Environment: real
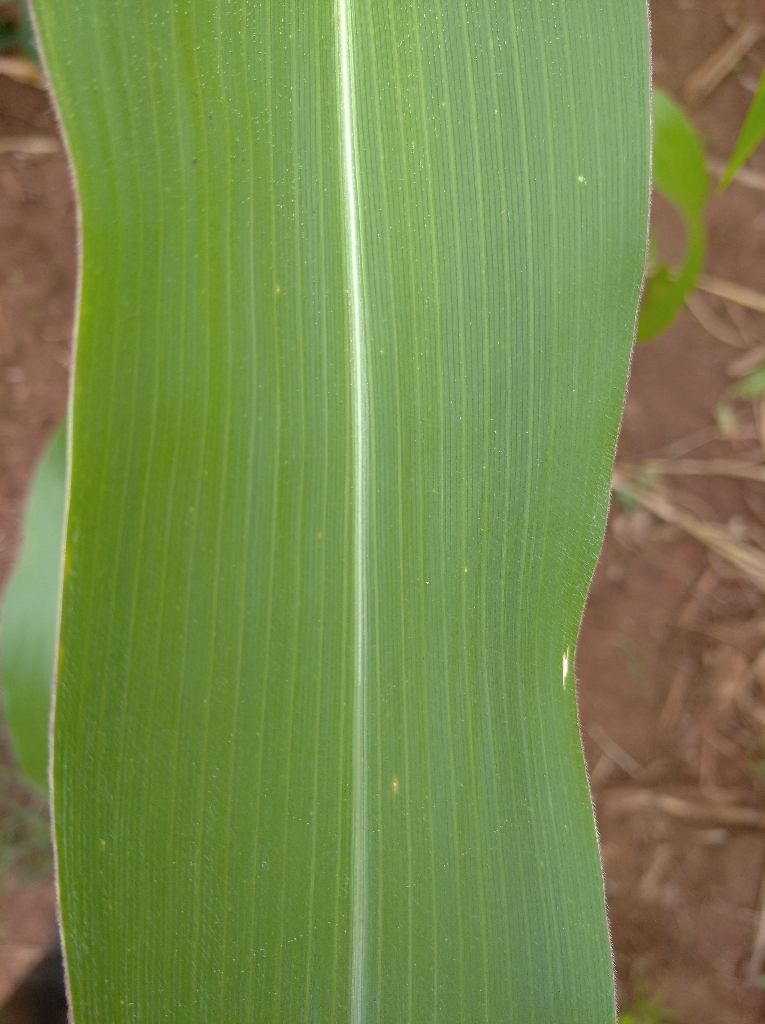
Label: healthy